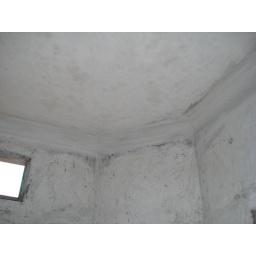
ceiling plaster - 1st floor living room above tilted door